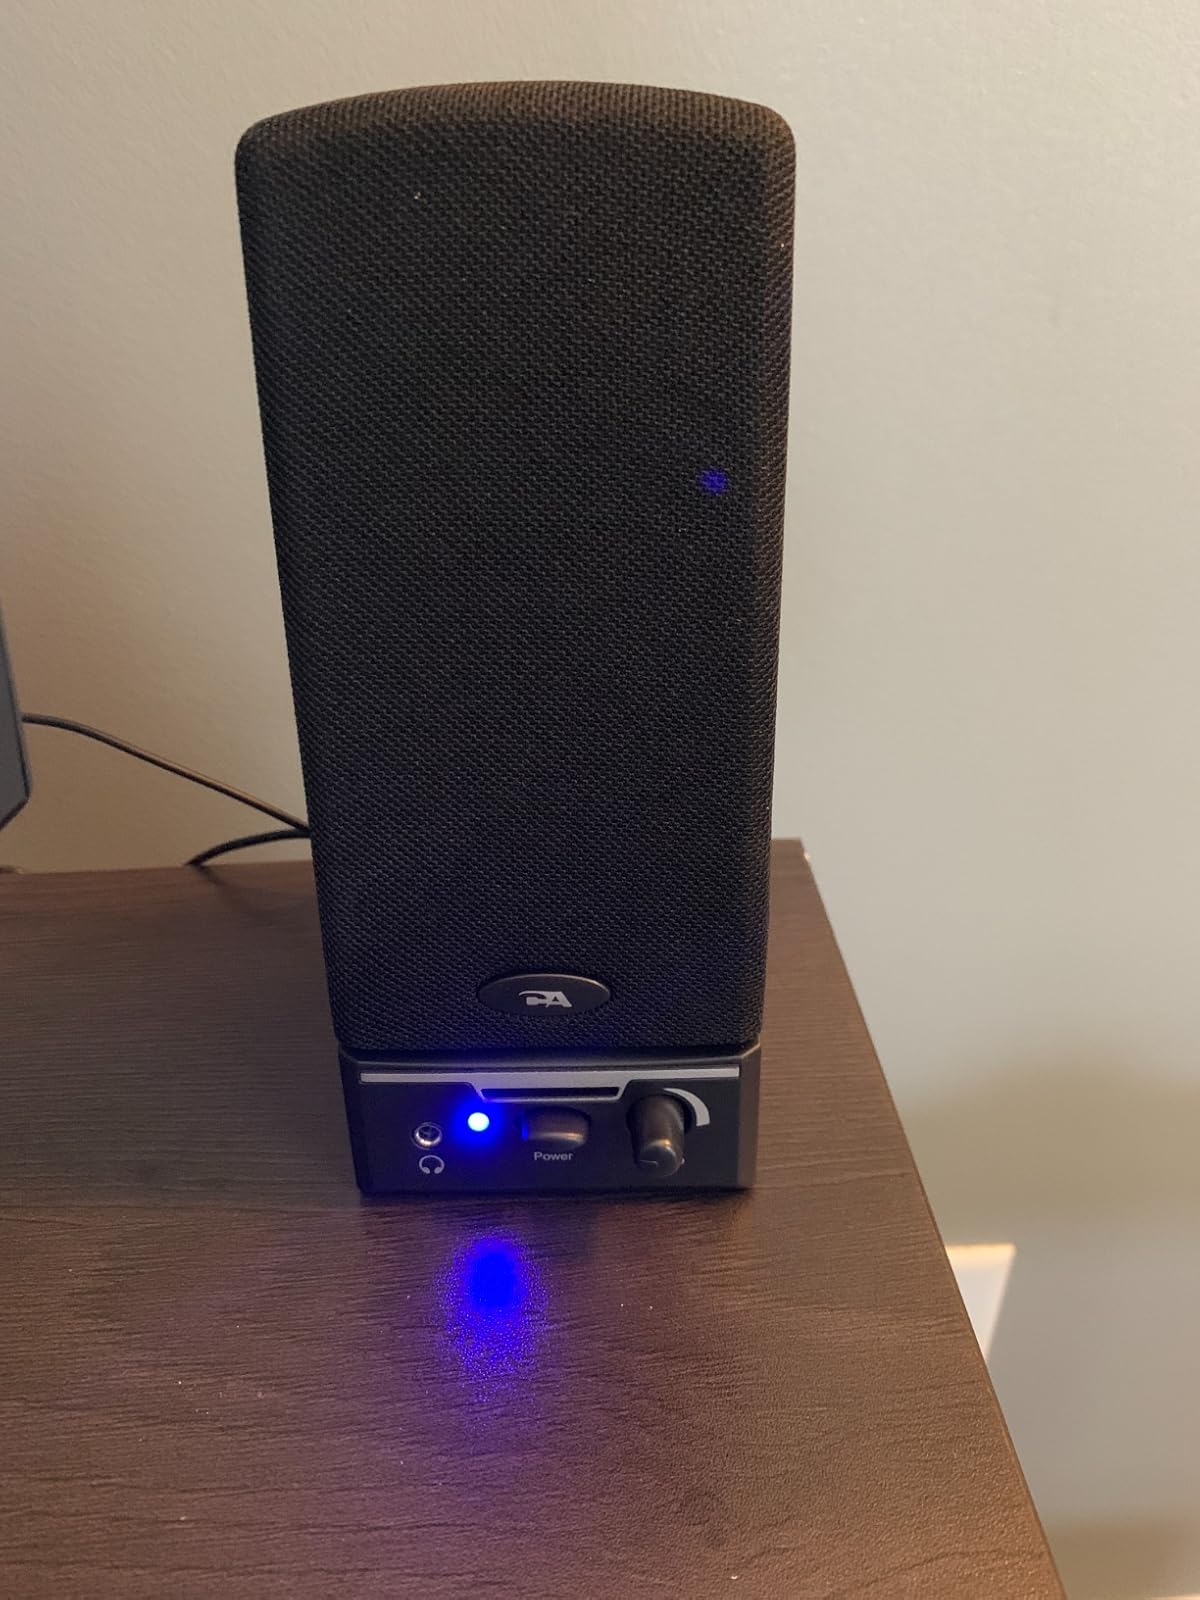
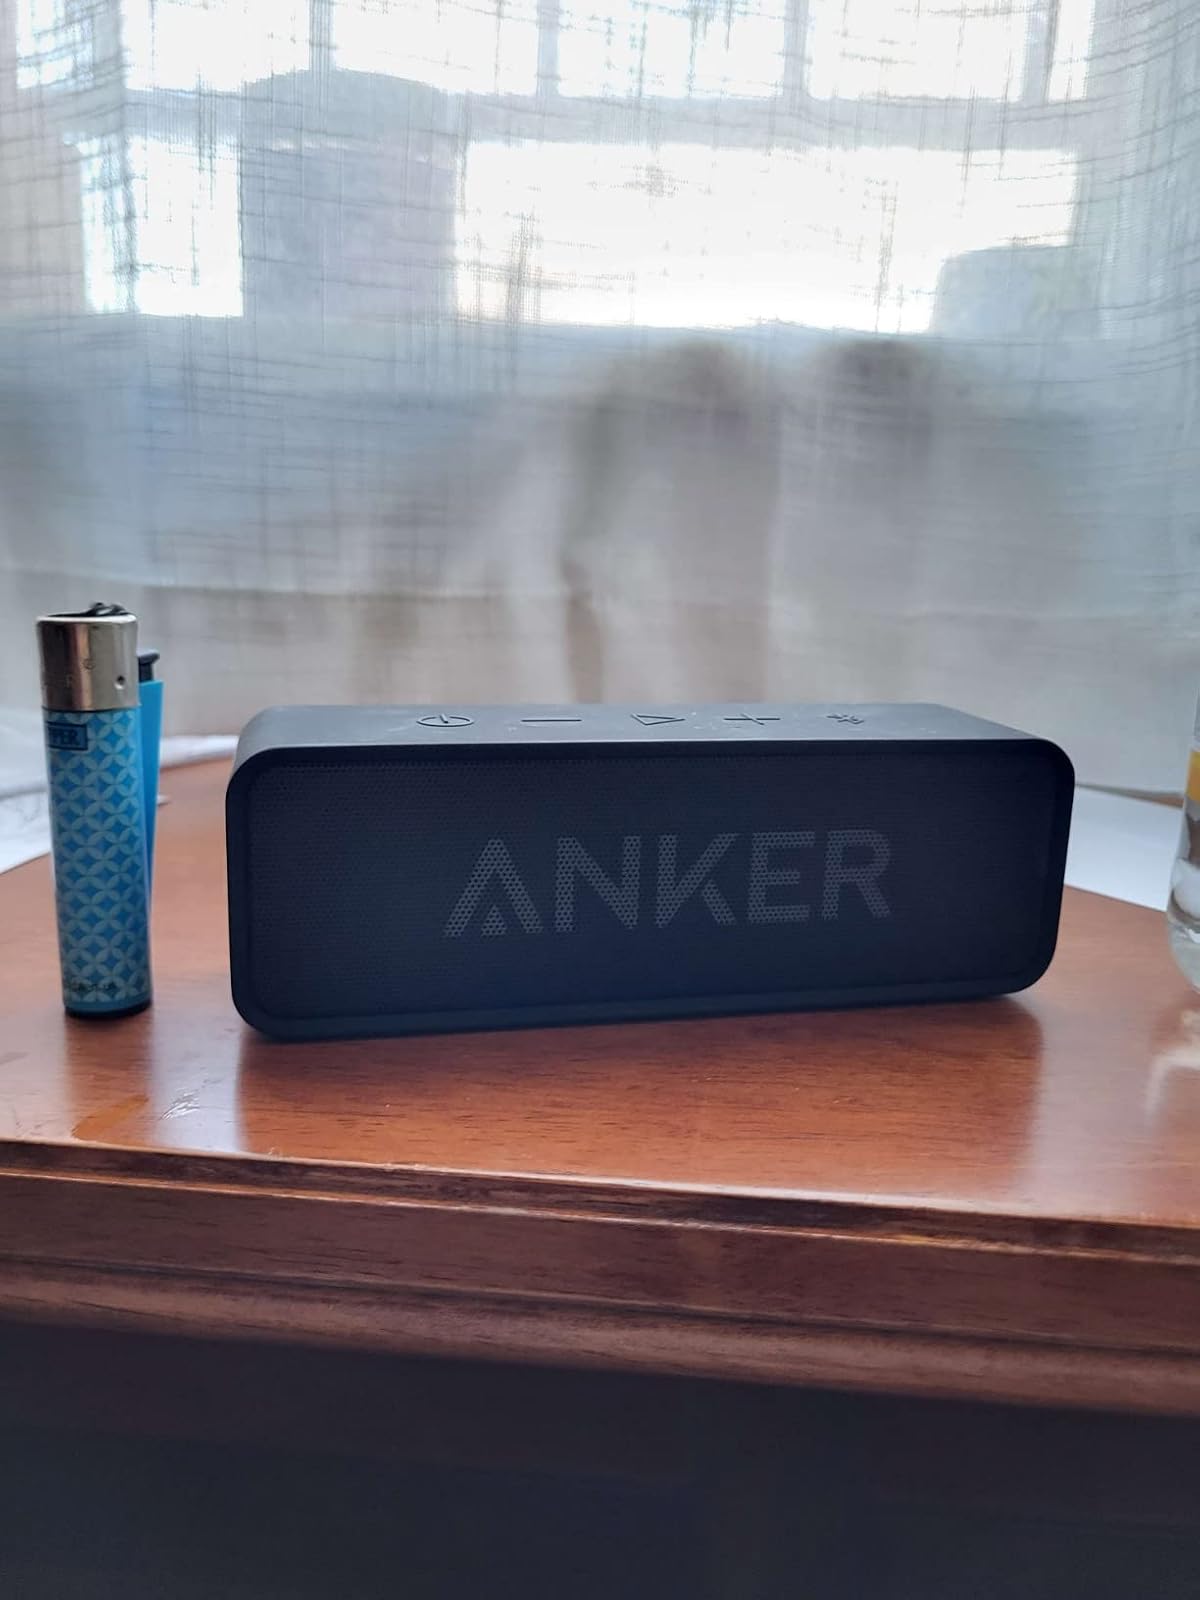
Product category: speaker
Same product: no